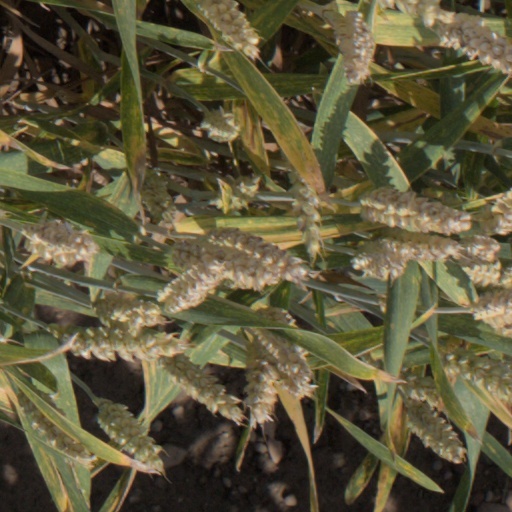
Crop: wheat